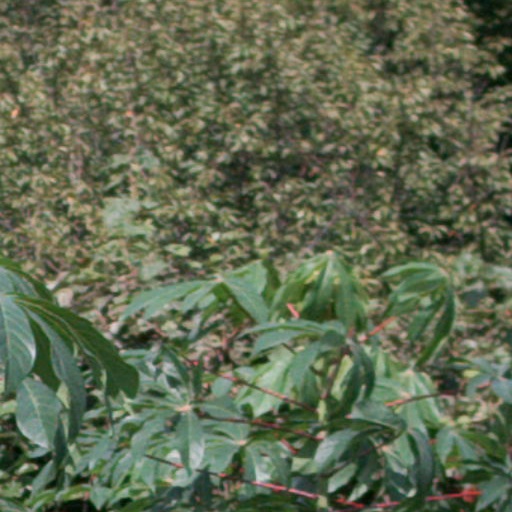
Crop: cassava